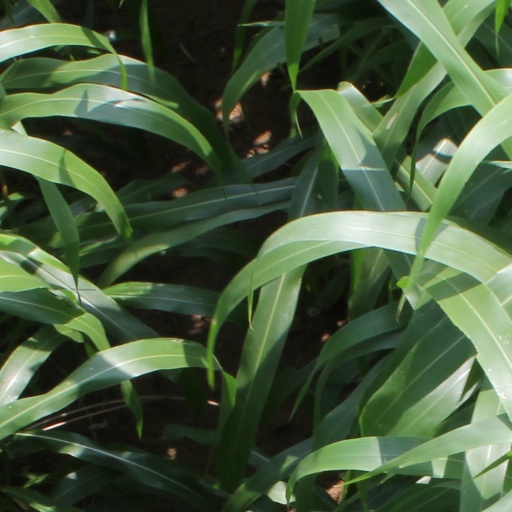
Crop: sorghum